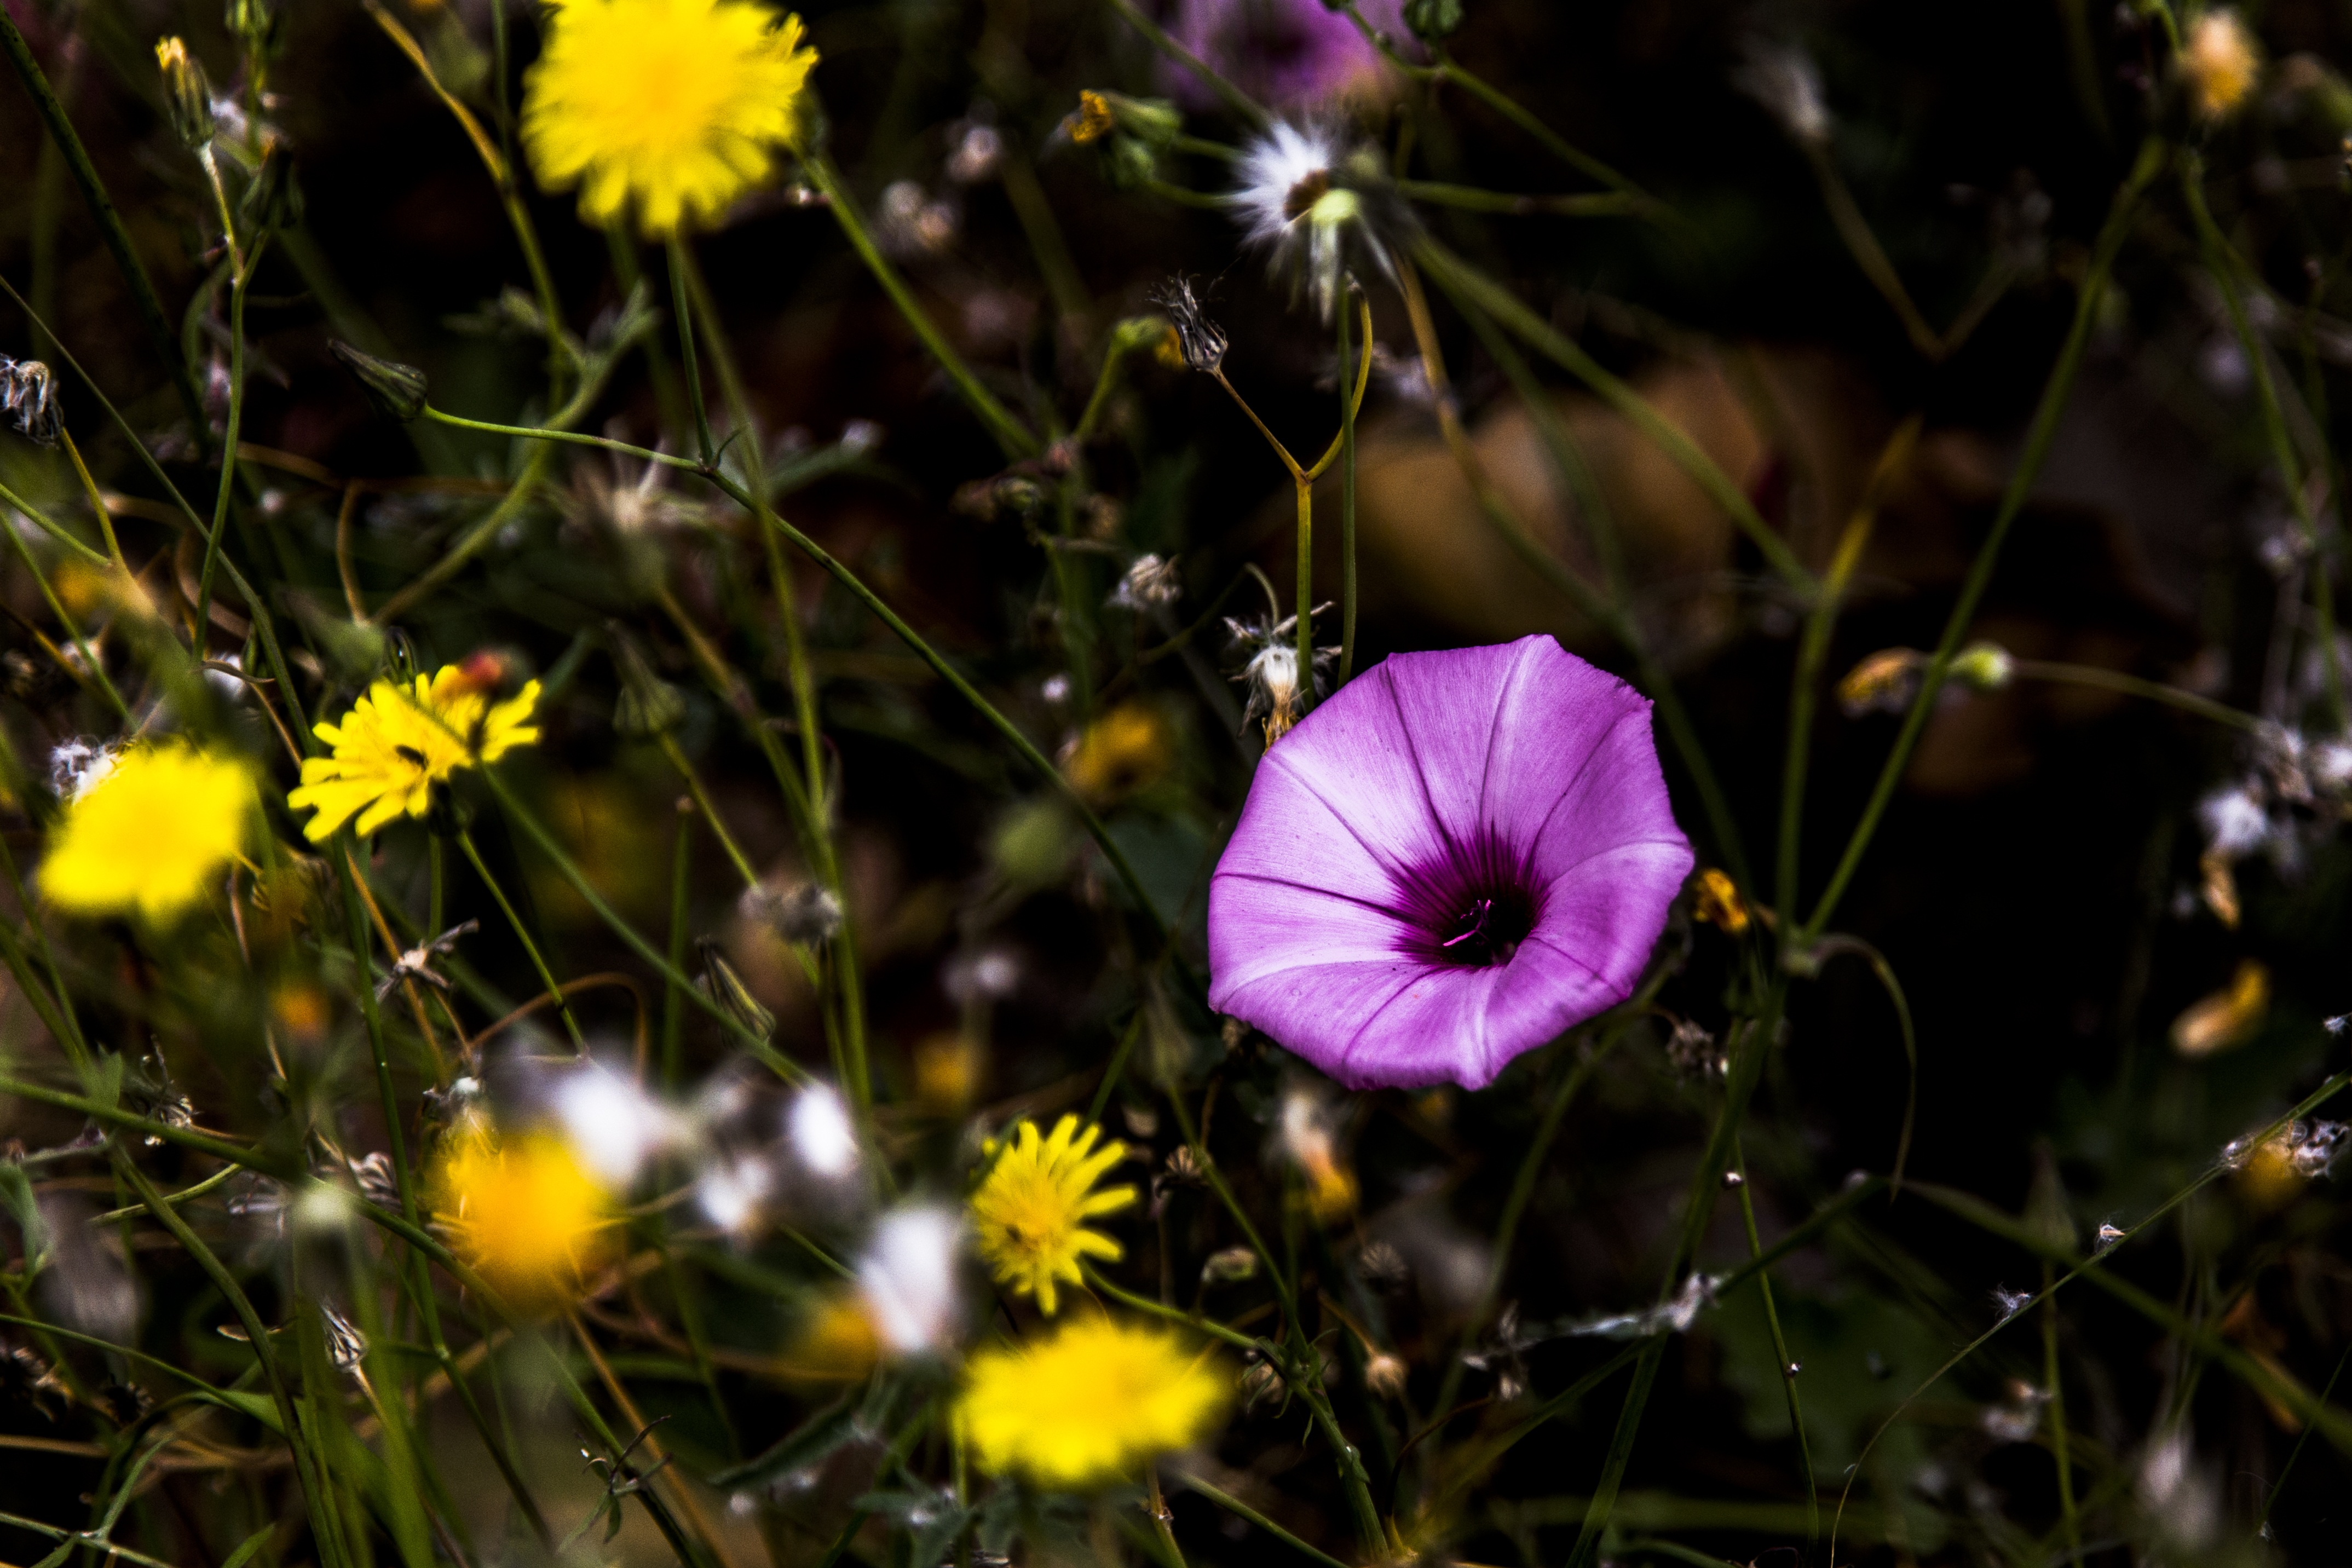
nature, grass, blossom, plant, field, meadow, sunlight, cosmos, flower, petal, bloom, summer, floral, wild, color, botany, yellow, garden, closeup, flora, wildflower, outdoors, bee, flores, detail, macro photography, flowering plant, plant stem, land plant